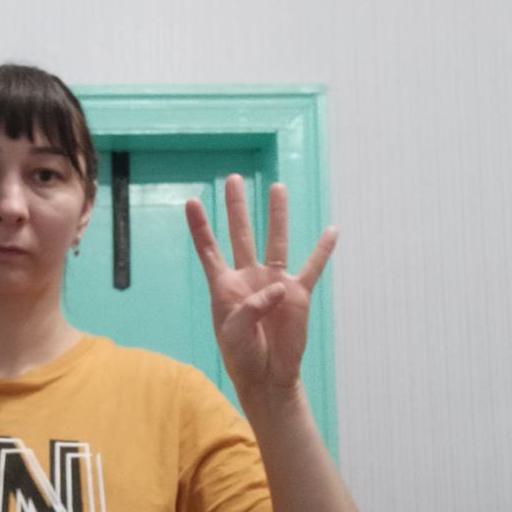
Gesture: four